Srinagar, Uttarakhand

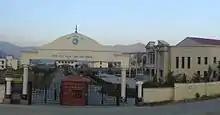
Campus of HNB Garhwal University

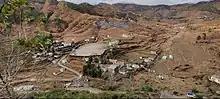
Proposed Sri Gadwall Airport

Srinagar came into limelight after becoming the capital of Garhwal Kingdom. King Ajay Pal with unifying the various chiefdoms and "garhis" (small counties) of this region during 1506–1512 CE founded the Garhwal kingdom and shifted the capital to Srinagar place from Chandpur Garhi.